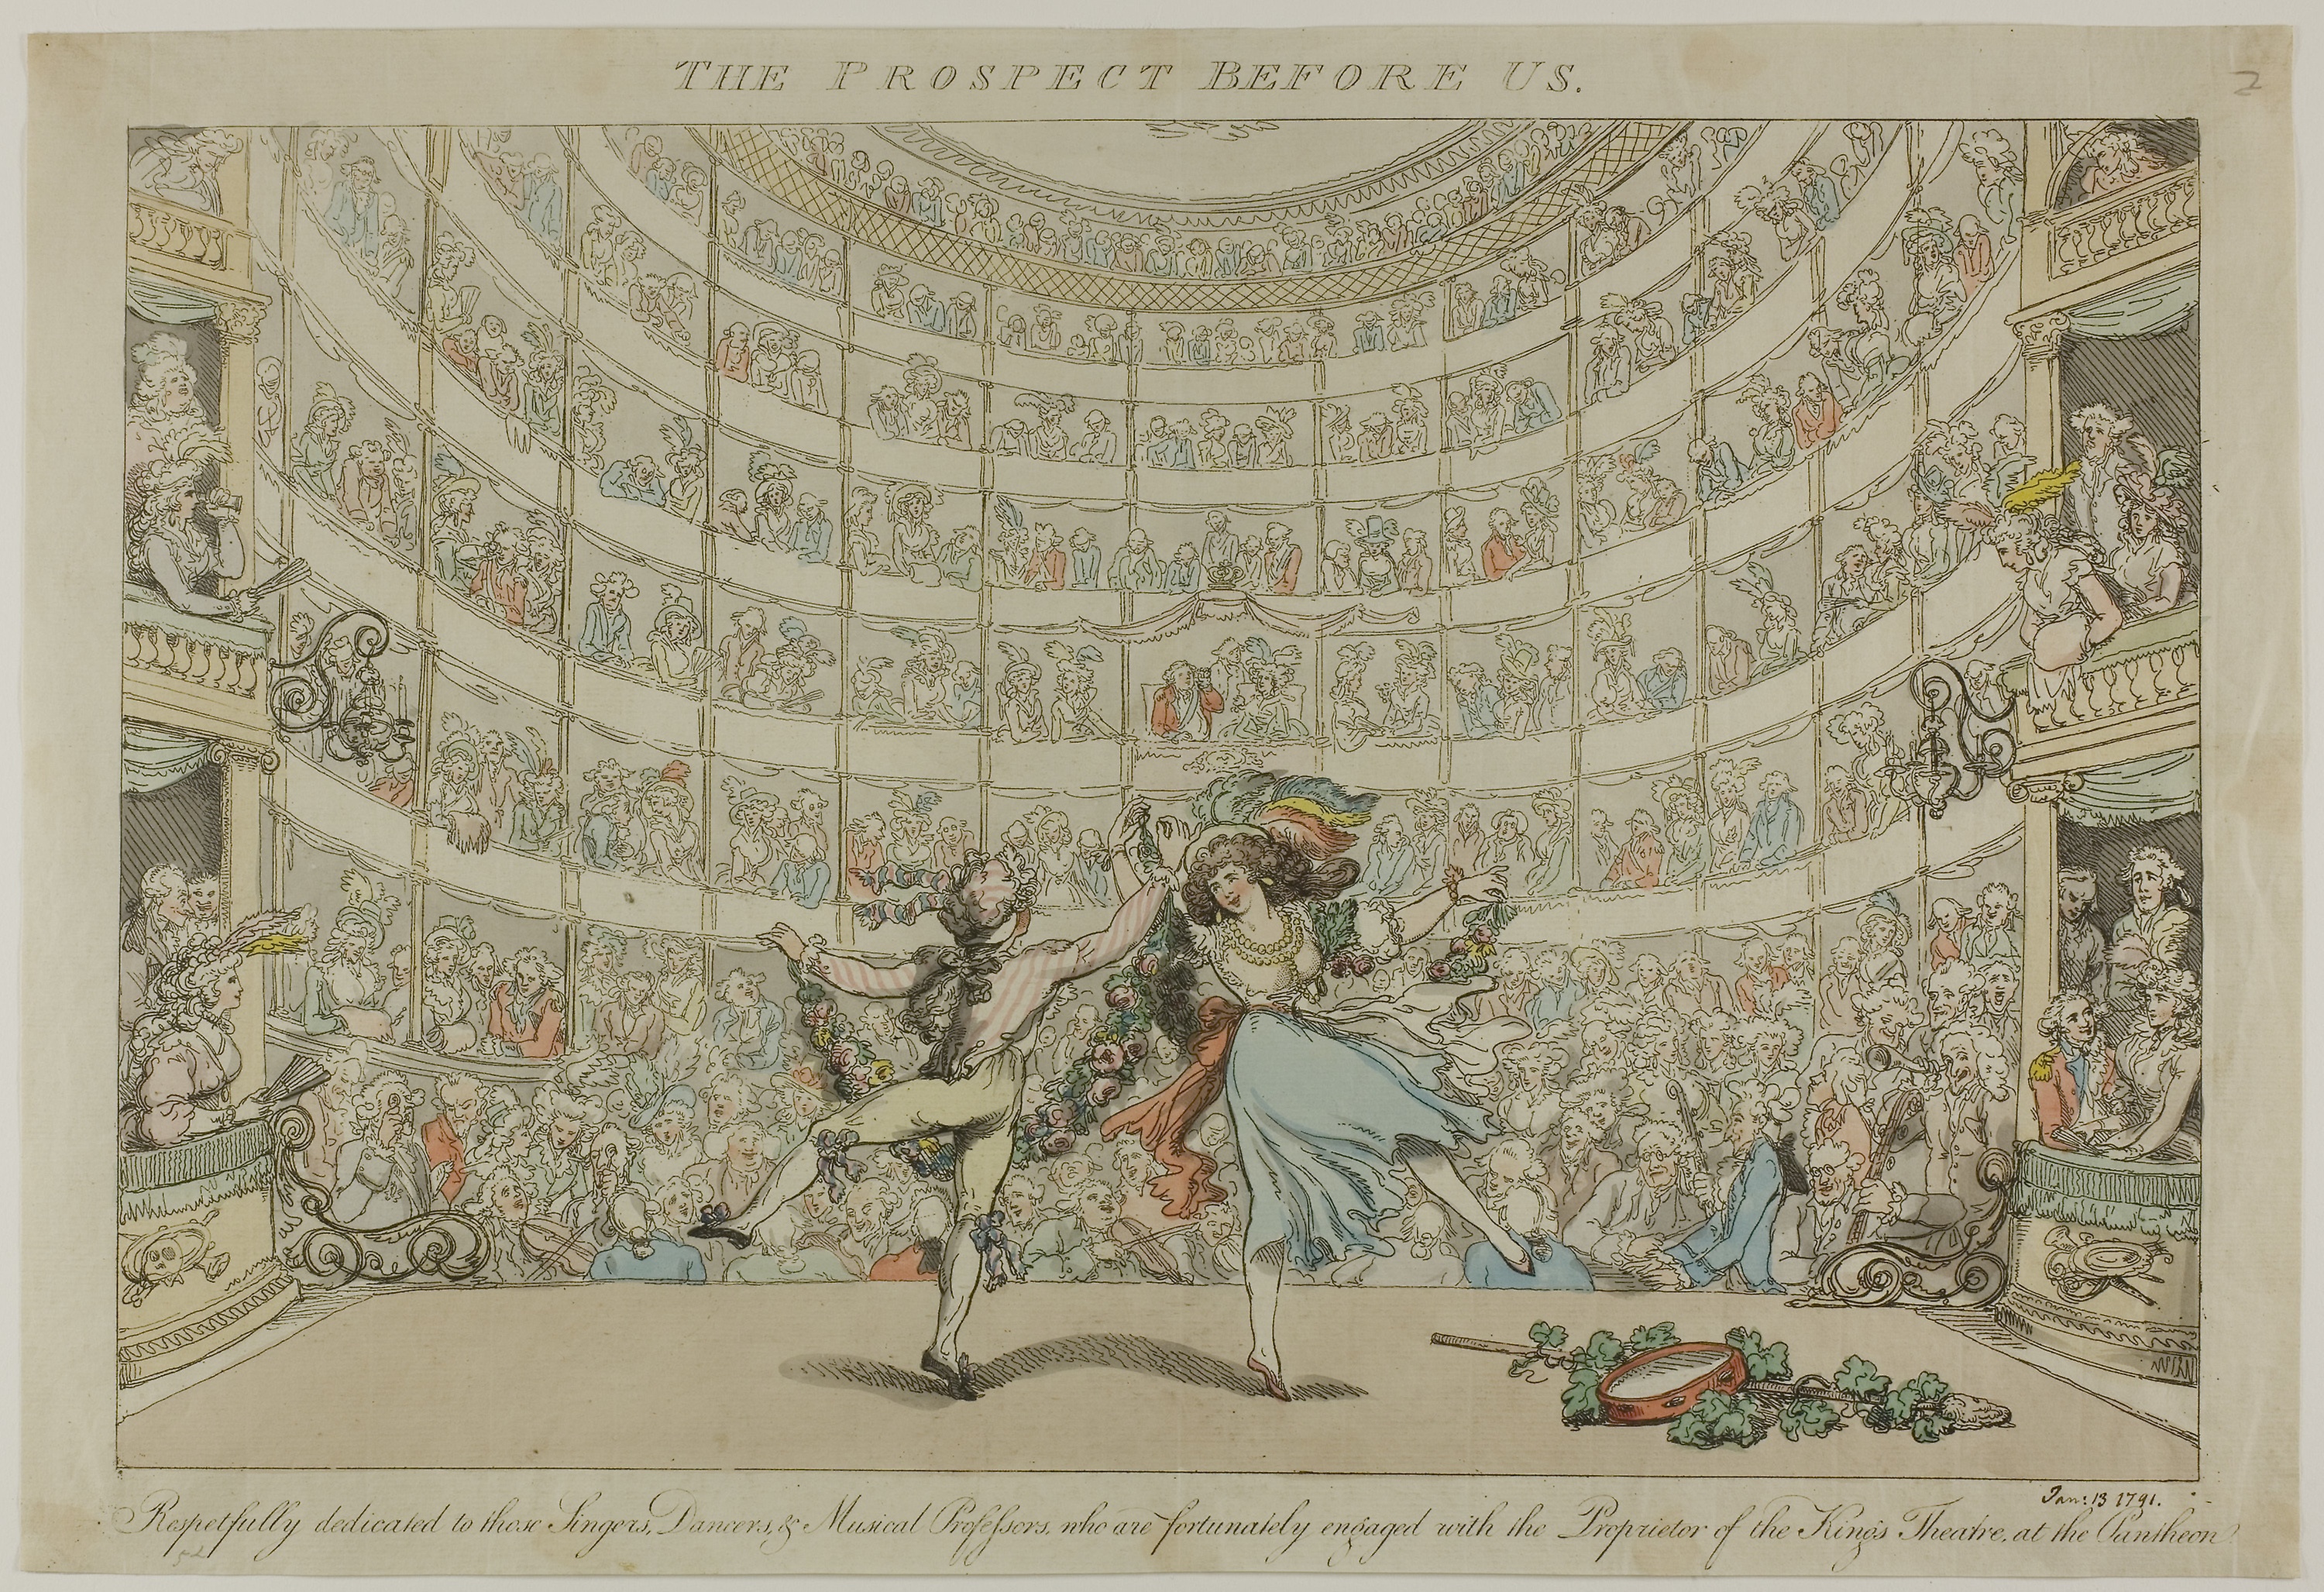
tapestry, history, art, miniature